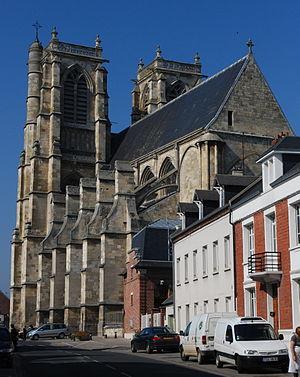
Abbatiale de Corbie
Corbie est une commune française située dans le département de la Somme, en région Hauts-de-France. Les habitants se nomment les Corbéens. Corbie est le siège de la communauté de communes du Val de Somme.